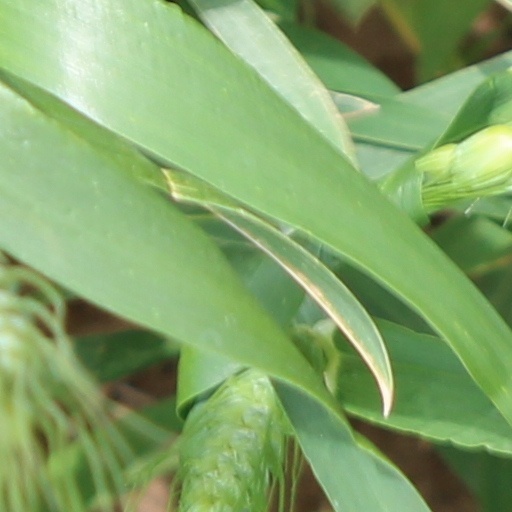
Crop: wheat